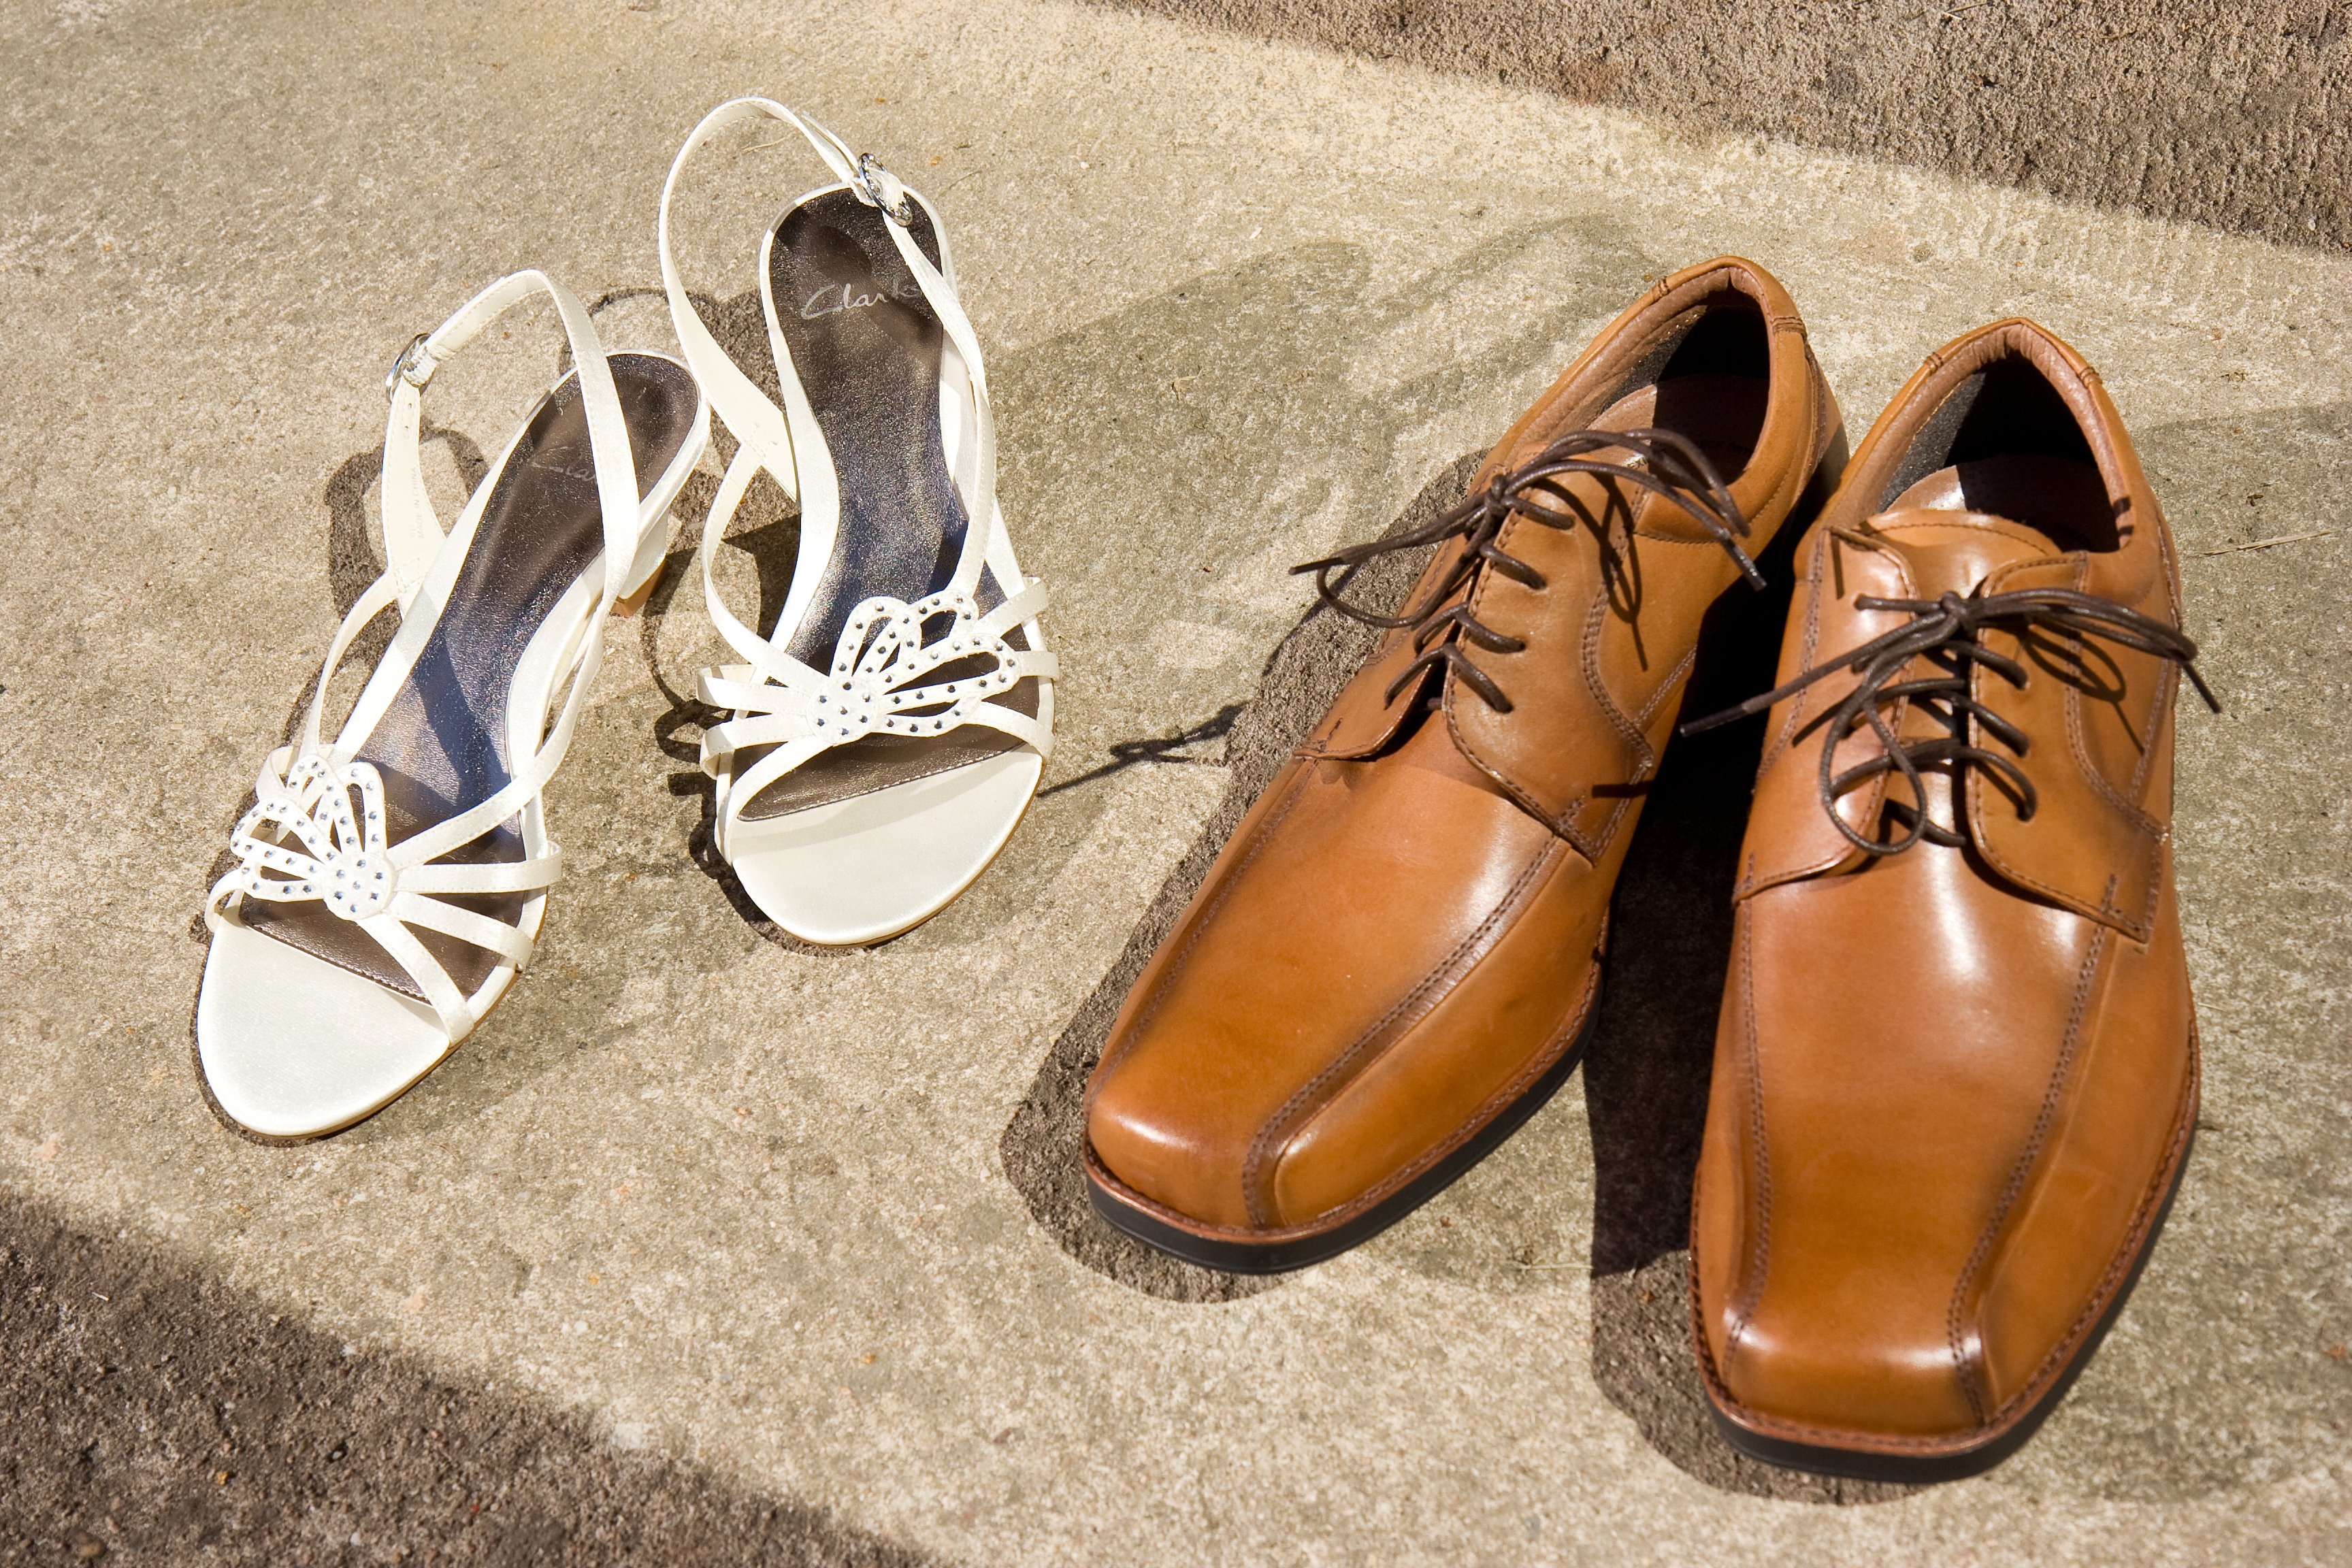
shoe, white, leg, spring, brown, wedding, bride, groom, sandal, human body, shoes, sneakers, footwear, high heeled footwear, outdoor shoe